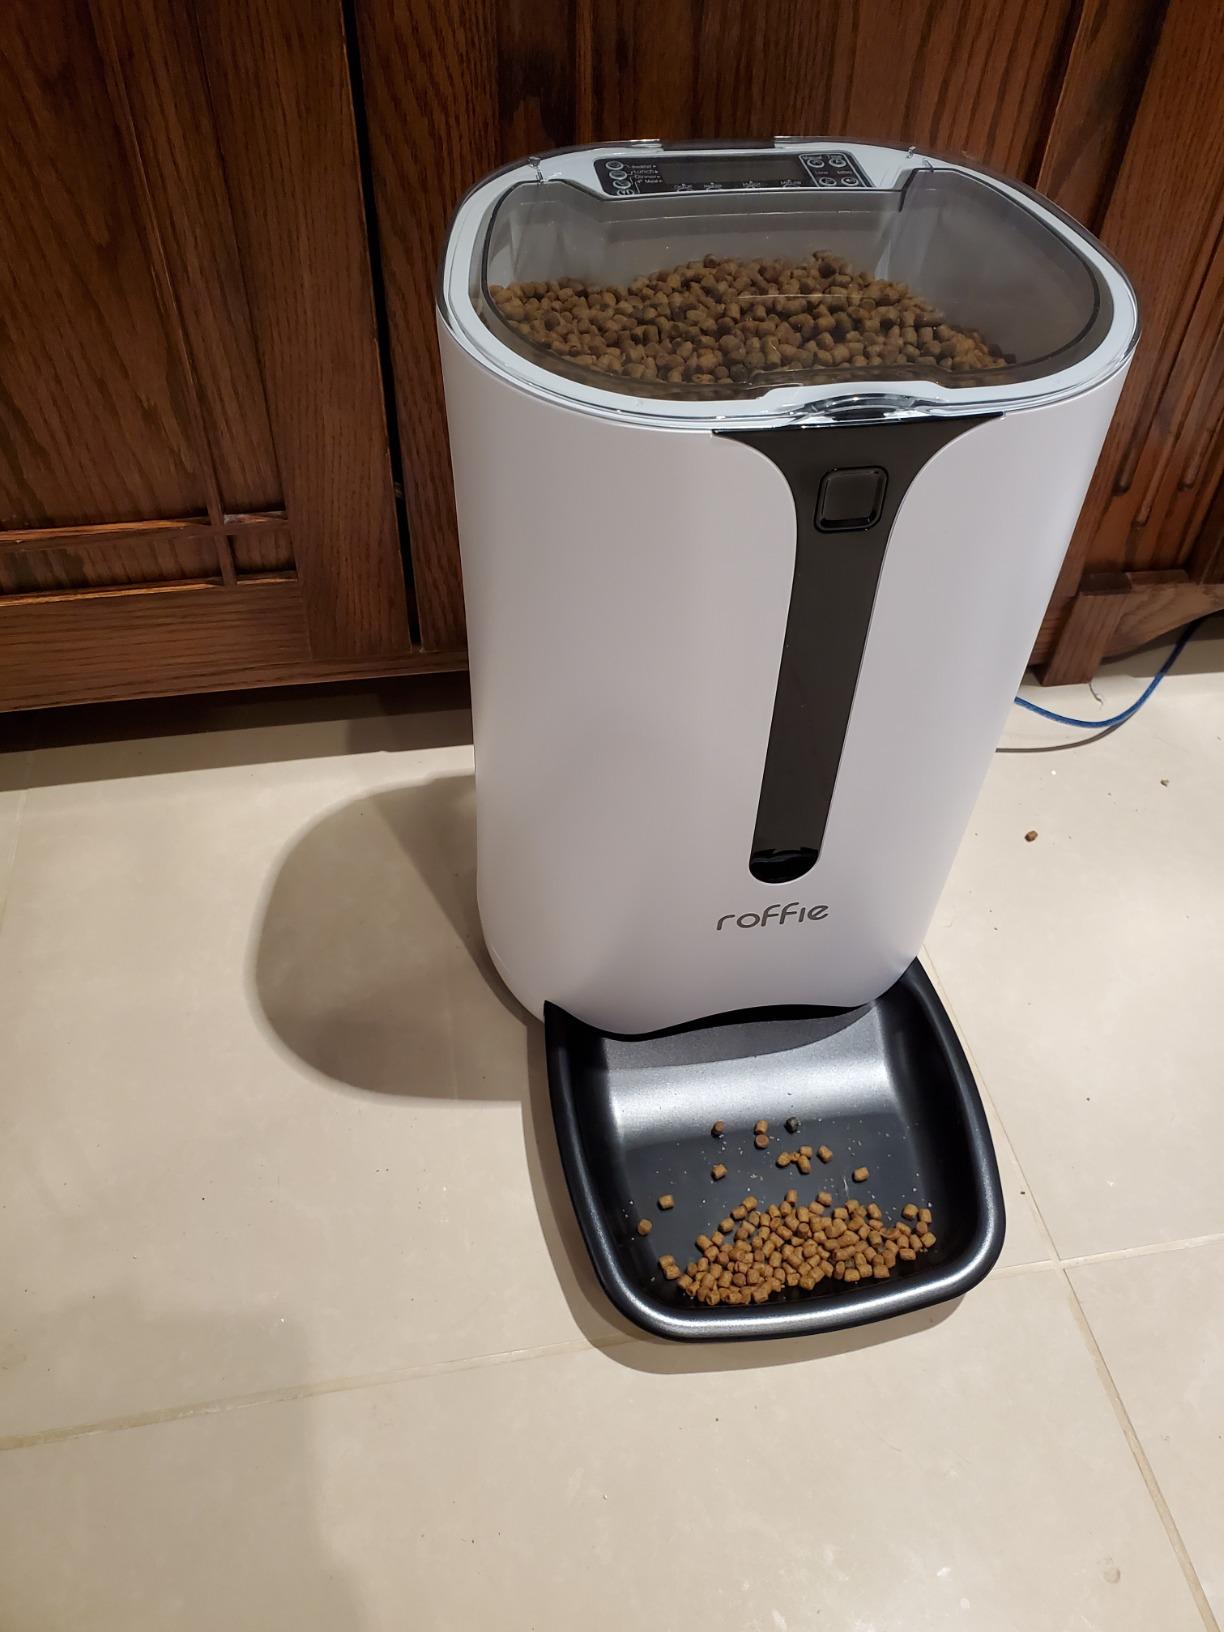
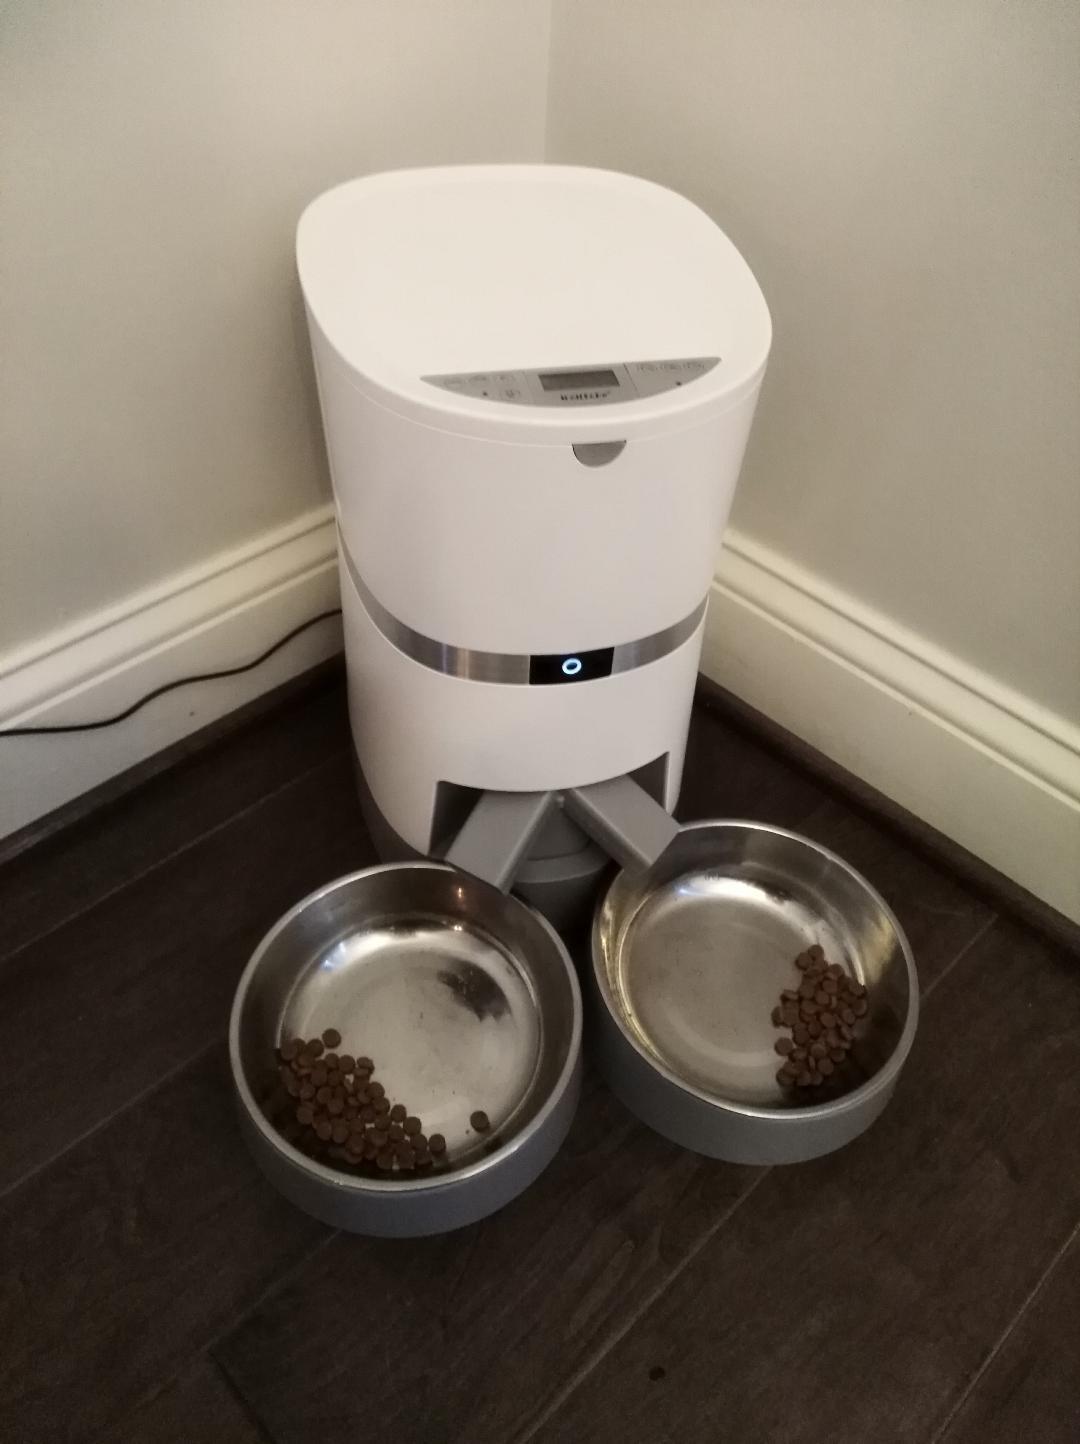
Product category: items_feeder
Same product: no